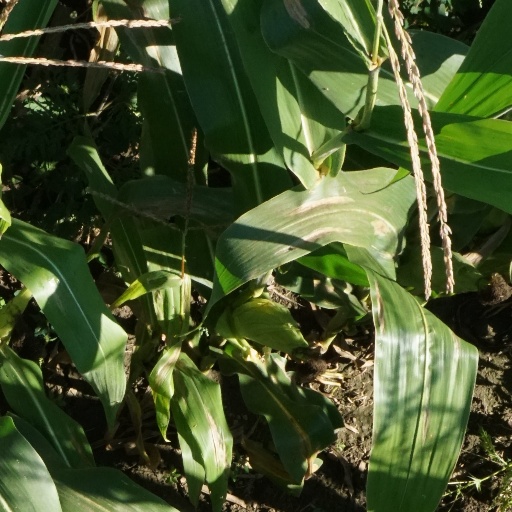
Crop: maize; corn